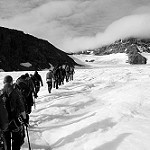
Label: B & W